The Heart Truth

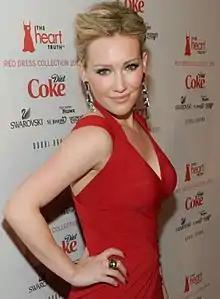
Hilary Duff at The Heart Truth's Red Dress Collection Fashion Show in 2009

Former First Lady Laura Bush has been the ambassador for The Heart Truth since 2003. She has led the federal government in giving women more information relating to heart disease. Bush has coordinated many events relating to The Heart Truth, including a White House ceremony in 2004, the Kennedy Center exhibit, the Reagan Library exhibit, and has participated in all Fashion Week events dating to 2003.